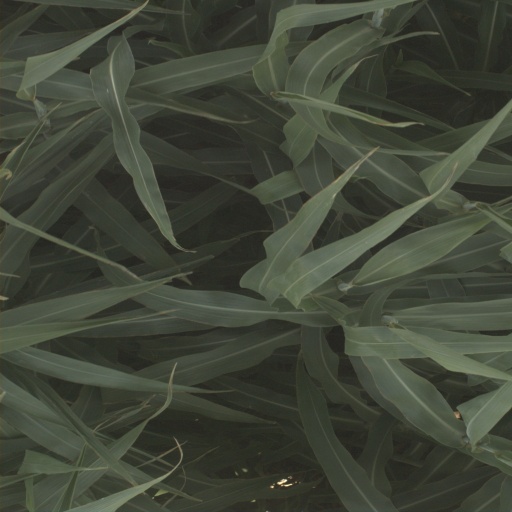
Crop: sorghum